Sculpture in the Indian subcontinent

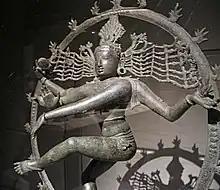
Shiva as Nataraja, Chola period.

The Pala Empire ruled a large area in north and east India between the 8th and 12th centuries CE, mostly later inherited by the Sena Empire. During this time, the style of sculpture changed from "Post-Gupta" to a distinctive style that was widely influential in other areas and later centuries. Deity figures became more rigid in posture, very often standing with straight legs close together, and figures were often heavily loaded with jewellery; they very often have multiple arms, a convention allowing them to hold many attributes and display mudras. The typical form for temple images is a slab with a main figure, rather over half life-size, in very high relief, surrounded by smaller attendant figures, who might have freer tribhanga poses. Critics have found the style tending towards over-elaboration. The quality of the carving is generally very high, with crisp, precise detail. In east India, facial features tend to become sharp.